No. 1 Initial Flying Training School RAAF

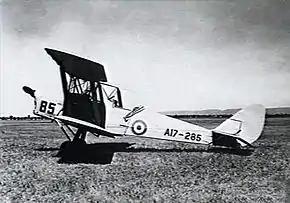
RAAF de Havilland Tiger Moth

No. 1 ITS's inaugural commanding officer was Wing Commander Wilfred Lampe. Tiger Moths began arriving at Archerfield on 4 January 1952, and the first course commenced two days later. It graduated on 27 March, having flown a total of some 1,000 hours. The unit was renamed No. 1 Initial Flying Training School on 28 May. As well as RAAF pilots, the school trained students from the Royal Australian Navy's Fleet Air Arm, and gave Air Training Corps cadets flying experience. Six of its Tiger Moths went on a recruiting drive around Kingaroy and Bundaberg in August 1952, the same month that its first graduates commenced the next phase of their training at No. 1 BFTS. Those students selected to be navigators rather than pilots went on to the School of Air Navigation at RAAF Base East Sale, Victoria. No. 1 IFTS was responsible for staging aerial pageants as part of Air Force Week in September 1952, and again in September 1953. Ground staff from the school won the Hewitt Trophy for small arms proficiency held at Liverpool, New South Wales, in December 1953. In April 1954, the Tiger Moths practised bombing and strafing troops in an exercise with the Australian Army's 9th Battalion.